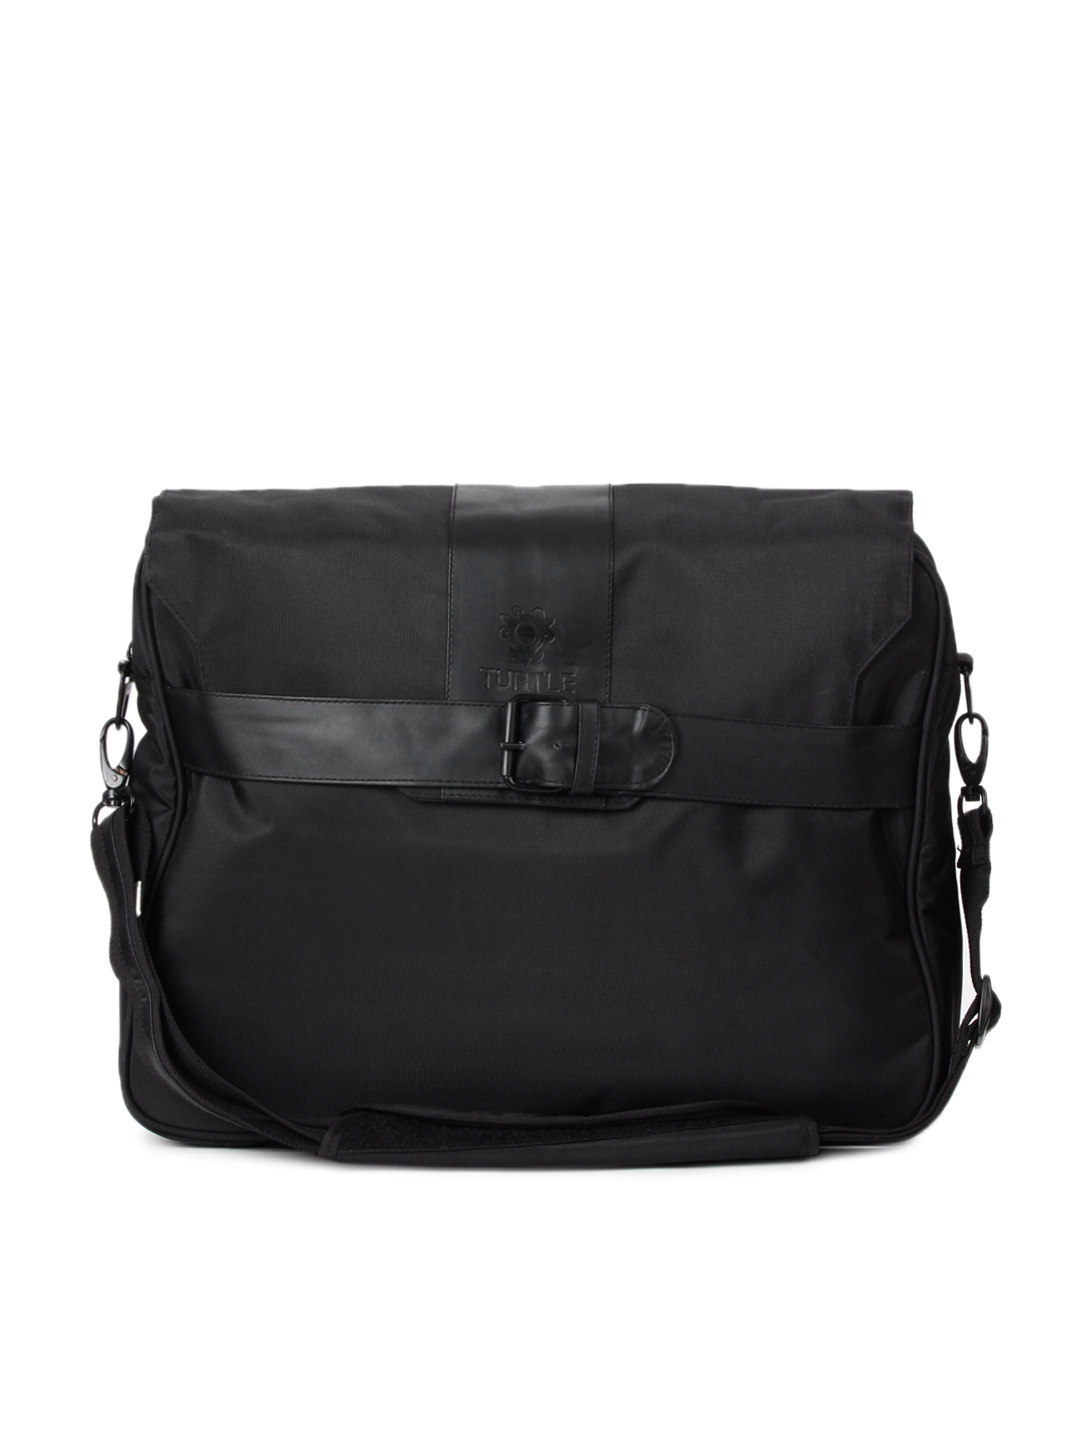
Turtle Unisex Black Laptop Bag
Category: Accessories / Bags / Laptop Bag
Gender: Unisex
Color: Black
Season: Summer 2012
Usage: Casual